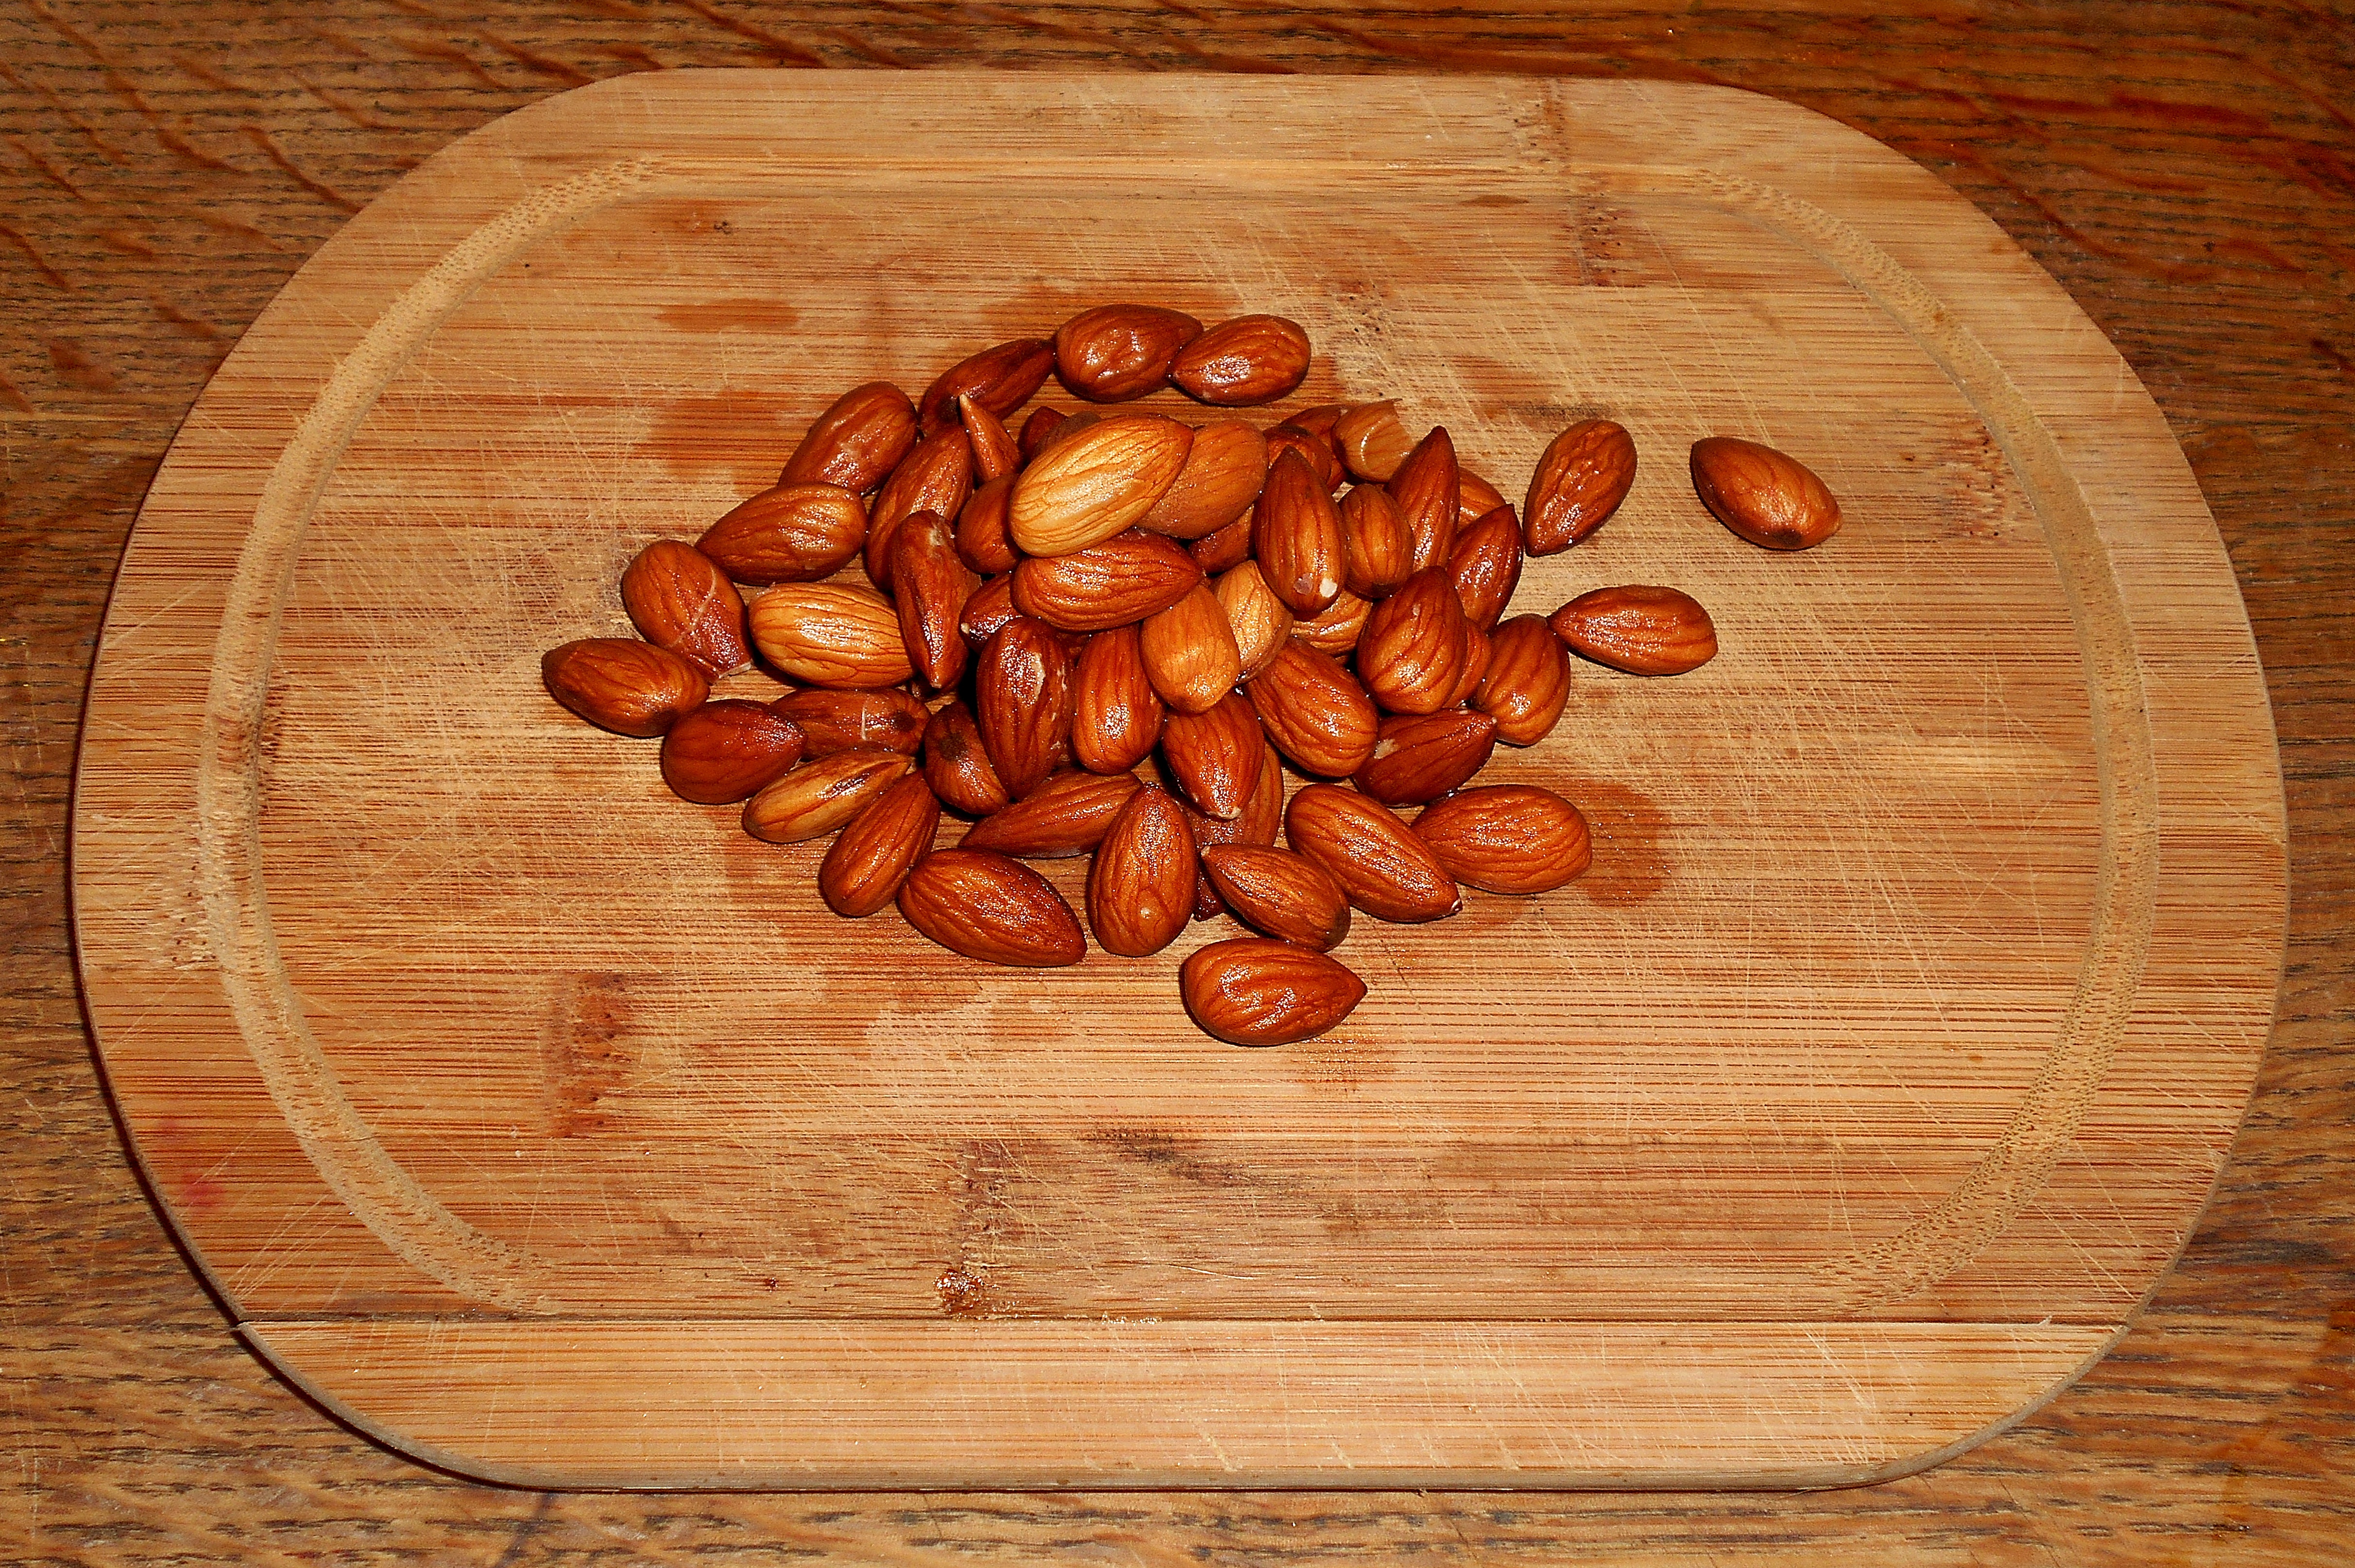
plant, food, cooking, produce, vegetable, kitchen, nut, cookie, cake, almond, pastries, eating, burning, easter, almonds, flowering plant, grass family, land plant, nuts seeds, tree nuts, mazurkas